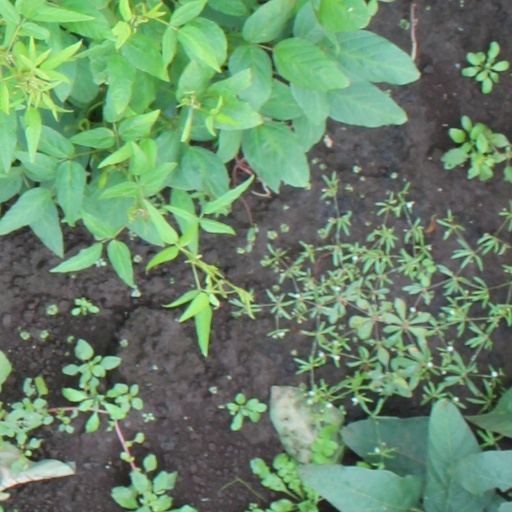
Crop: soybean